Point spread function

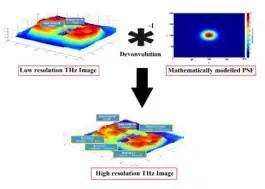
Application of PSF: Deconvolution of the mathematically modeled PSF and the low-resolution image enhances the resolution.

When the object is divided into discrete point objects of varying intensity, the image is computed as a sum of the PSF of each point. As the PSF is typically determined entirely by the imaging system (that is, microscope or telescope), the entire image can be described by knowing the optical properties of the system. This imaging process is usually formulated by a convolution equation. In microscope image processing and astronomy, knowing the PSF of the measuring device is very important for restoring the (original) object with deconvolution. For the case of laser beams, the PSF can be mathematically modeled using the concepts of Gaussian beams. For instance, deconvolution of the mathematically modeled PSF and the image, improves visibility of features and removes imaging noise.